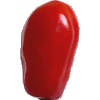
Label: Tomato 2